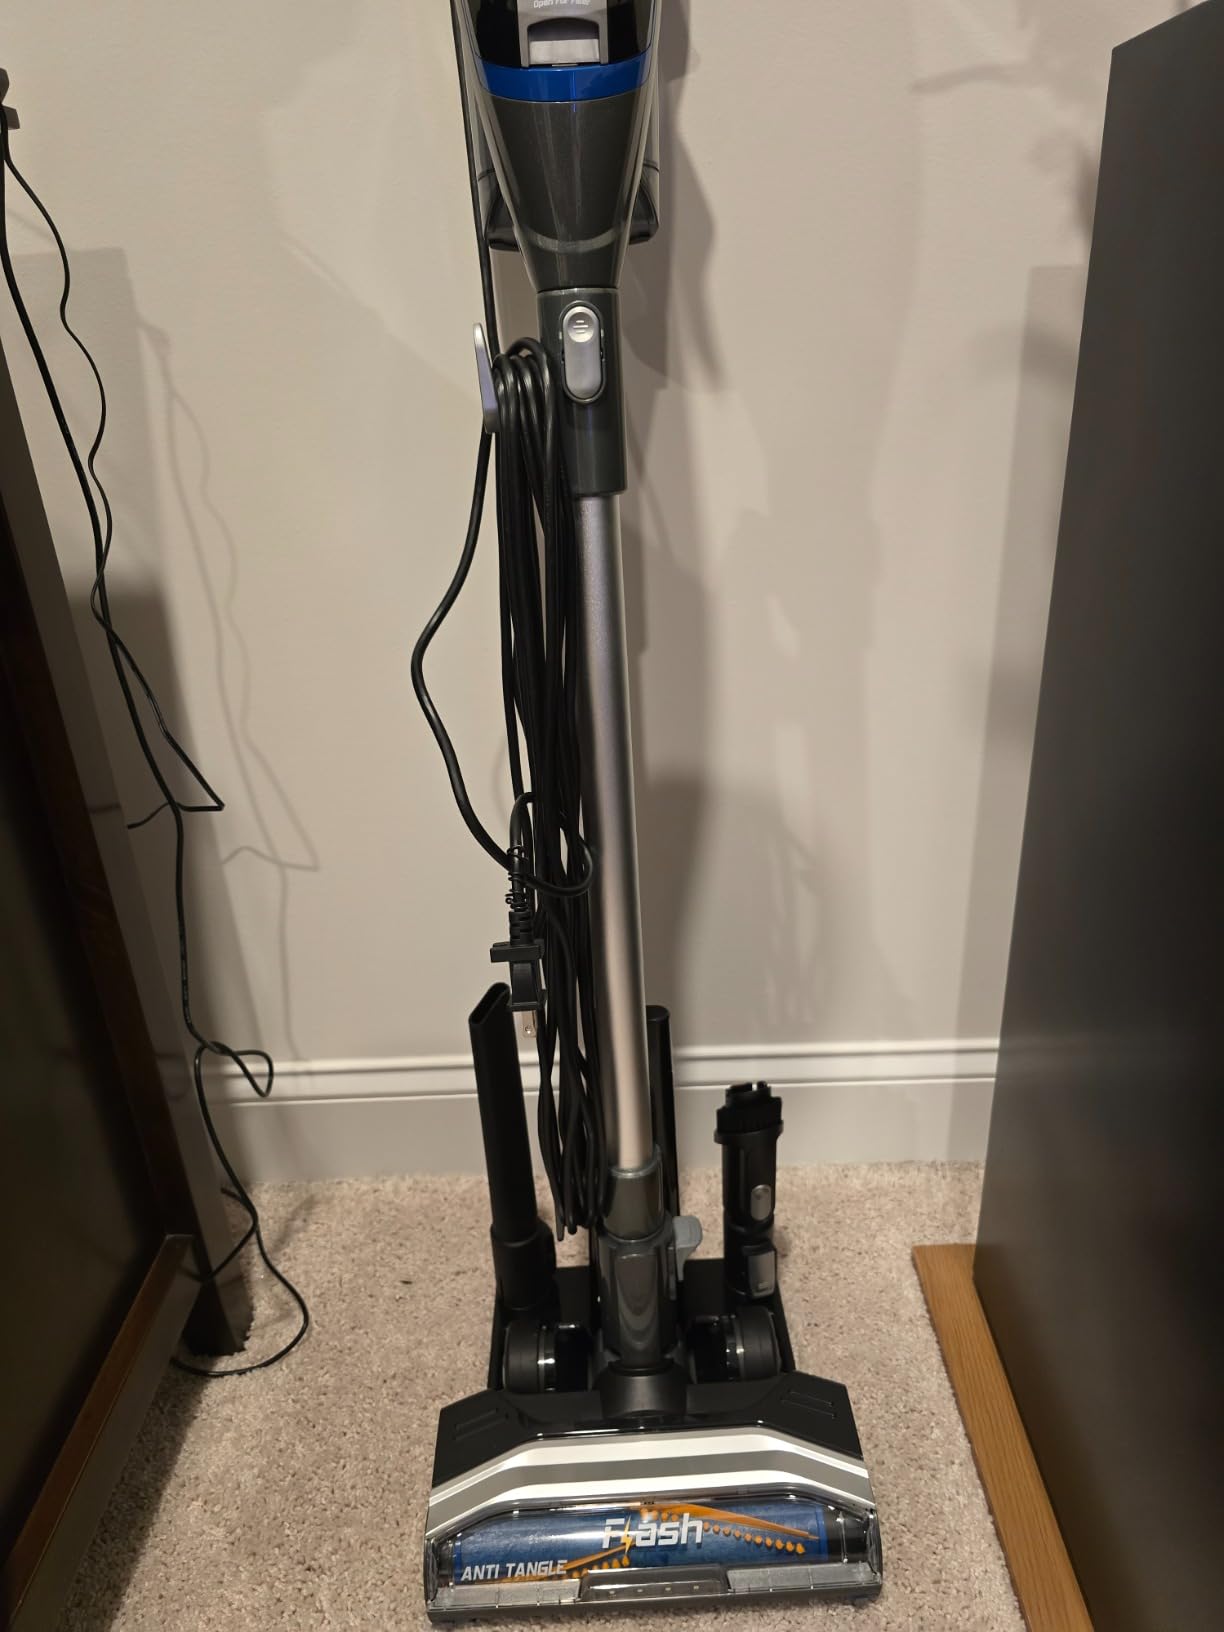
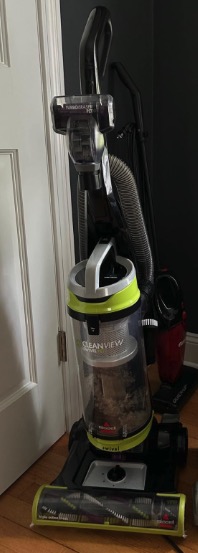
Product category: items_vacuum
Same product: no